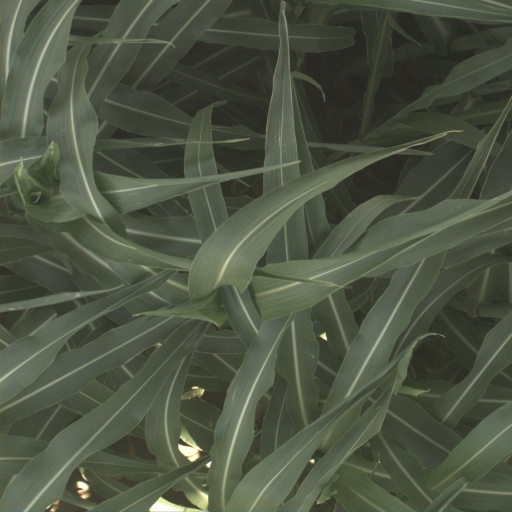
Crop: sorghum